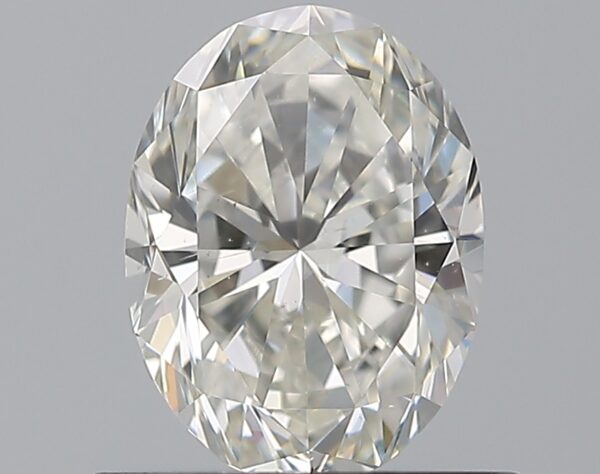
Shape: oval
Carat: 0.7
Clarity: VS2
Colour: H
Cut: VG
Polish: EX
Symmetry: VG
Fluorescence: N
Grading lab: GIA
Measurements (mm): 6.59 x 4.91 x 3.17